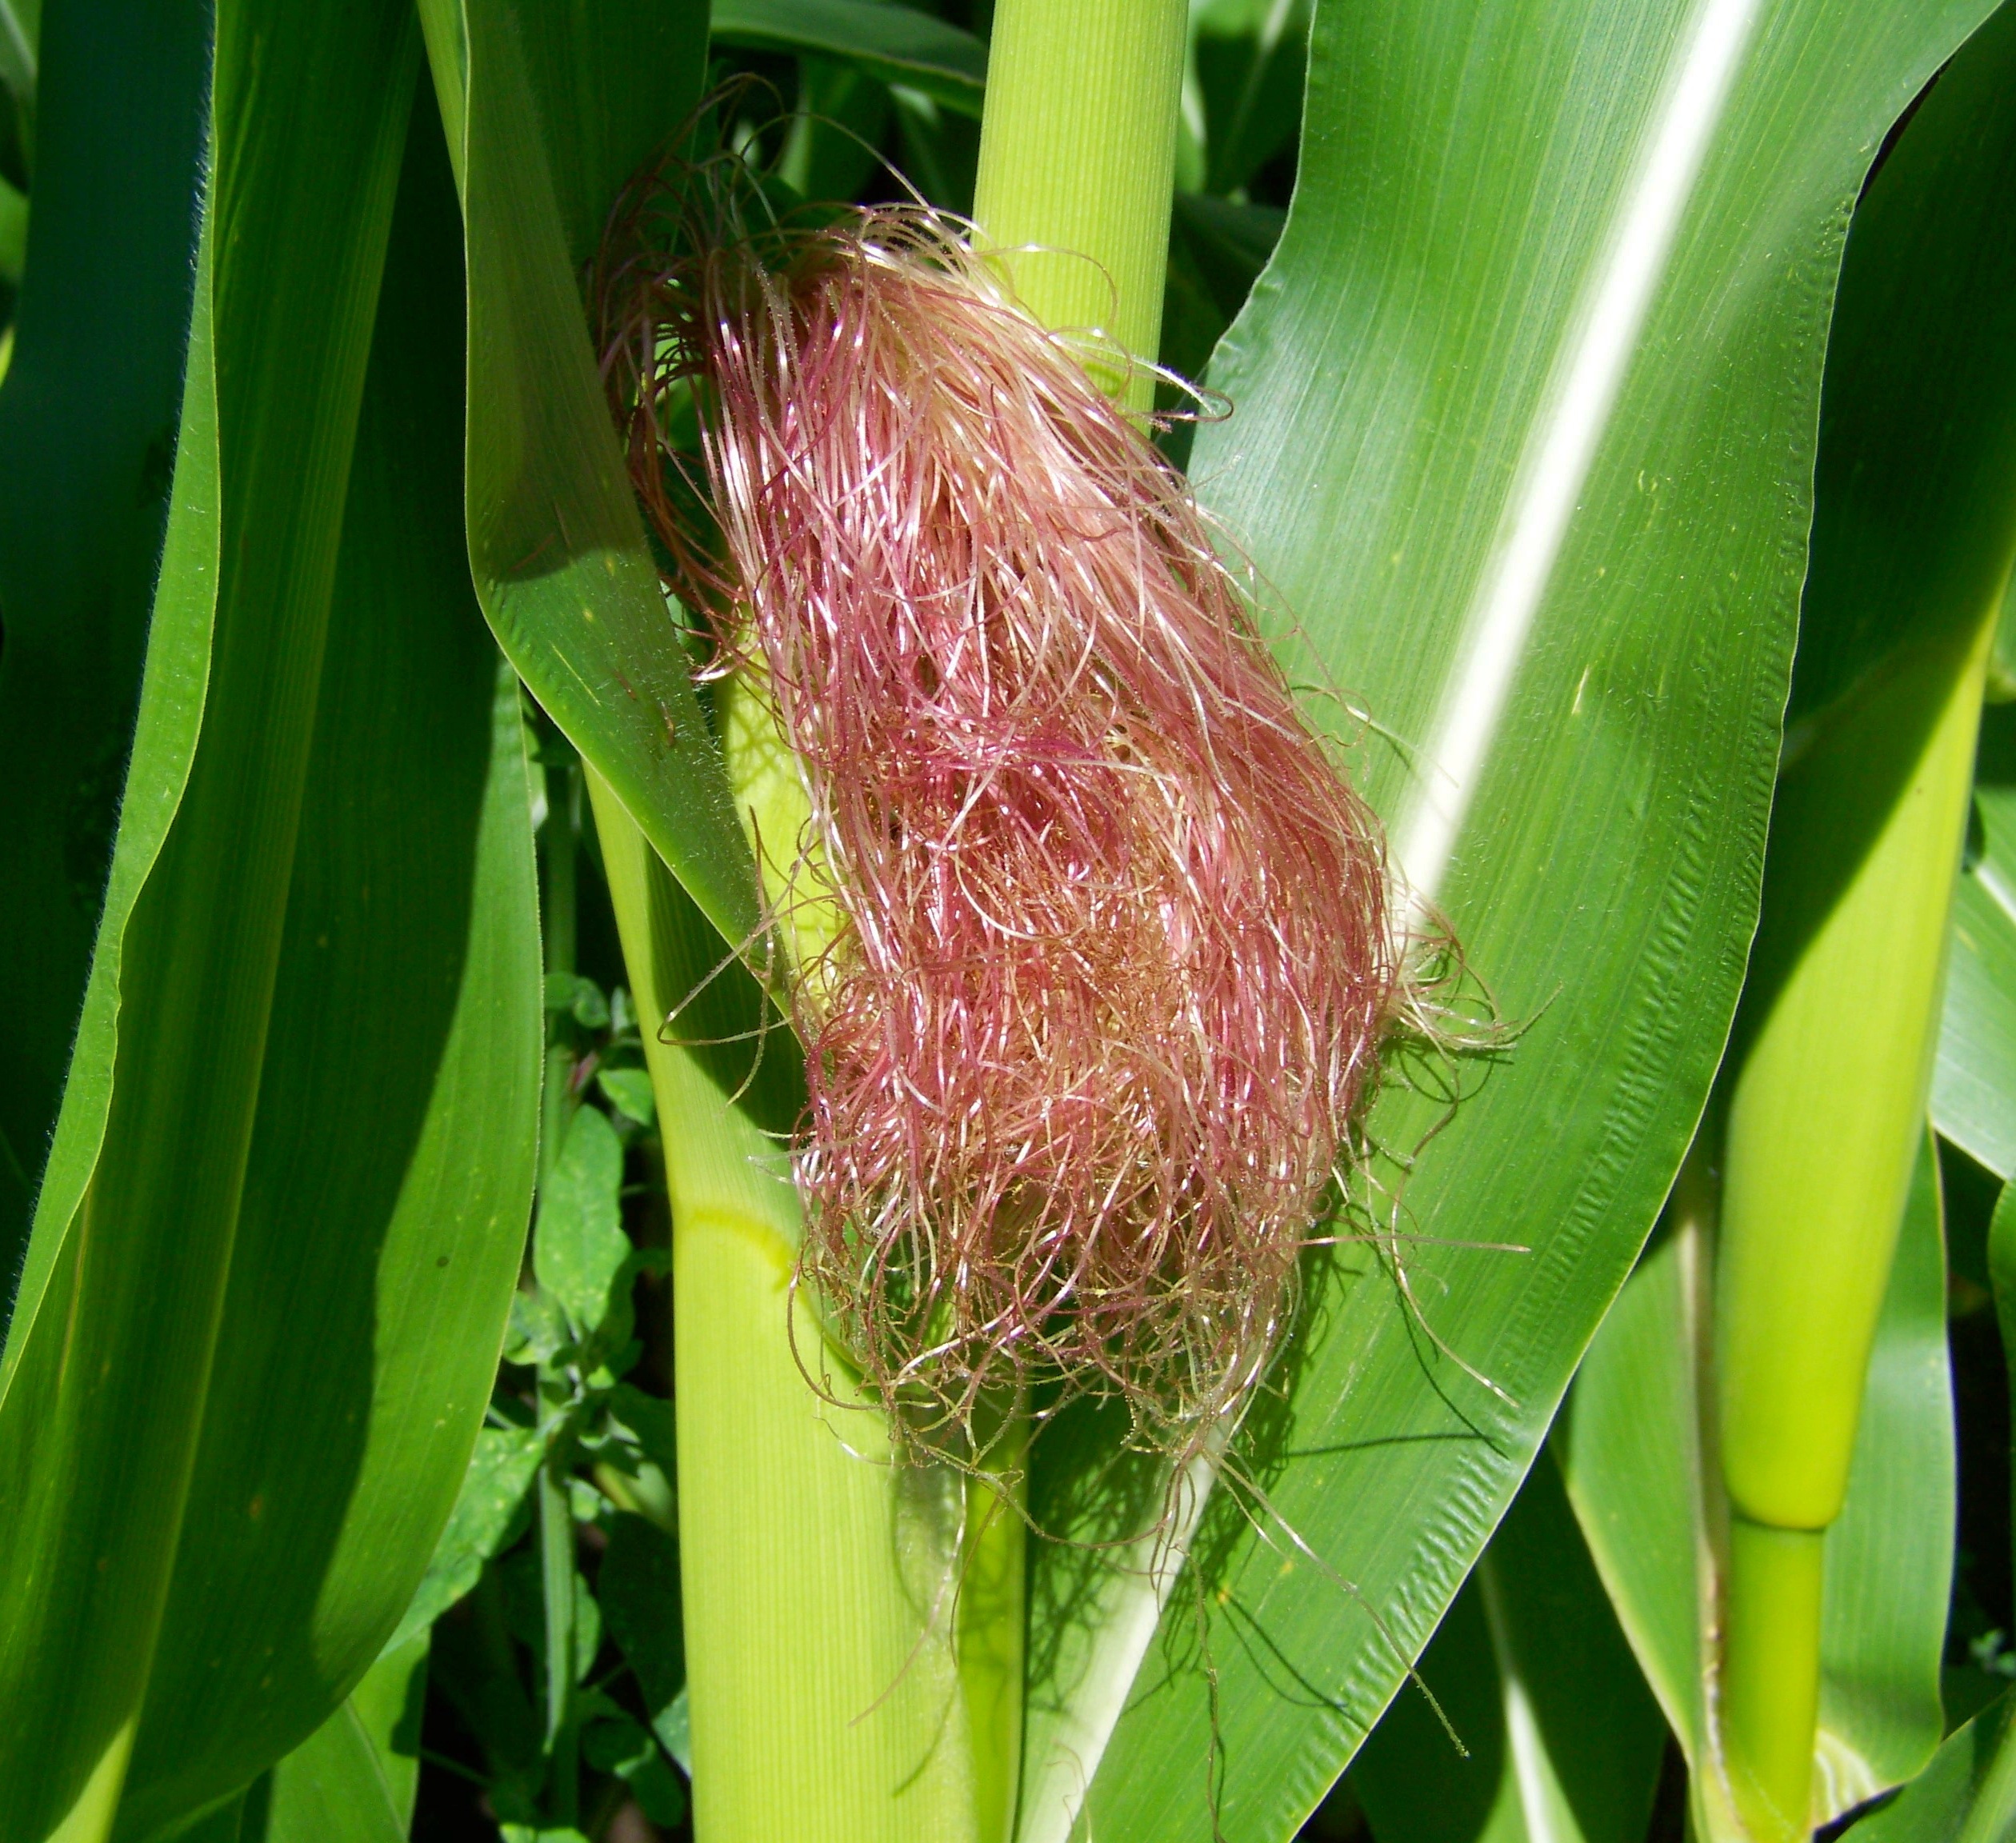
grass, plant, leaf, flower, food, green, produce, crop, botany, agriculture, flora, maize, macro photography, flowering plant, commodity, corn hair, corn pipe, grass family, plant stem, arecales, food grain